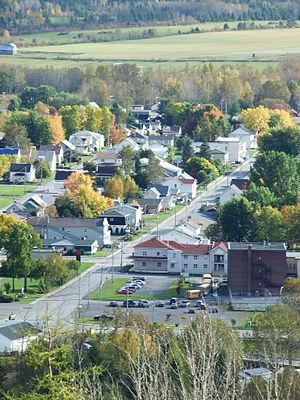
Rue de l'Église de Sayabec
Sayabec est une municipalité canadienne qui fait partie de la municipalité régionale de comté de La Matapédia dans l'Est du Québec. Situé dans la vallée de la Matapédia formée par les monts Chic-Chocs, au bord du lac Matapédia, ce village du Bas-Saint-Laurent a une vocation agricole et forestière. Avec une population de près de 2 000 habitants, Sayabec est la troisième municipalité la plus peuplée de La Matapédia, après Amqui et Causapscal. Grâce à l'usine de panneaux de particules Panval, la plus grosse industrie de la vallée, Sayabec est un centre économique important pour la région.